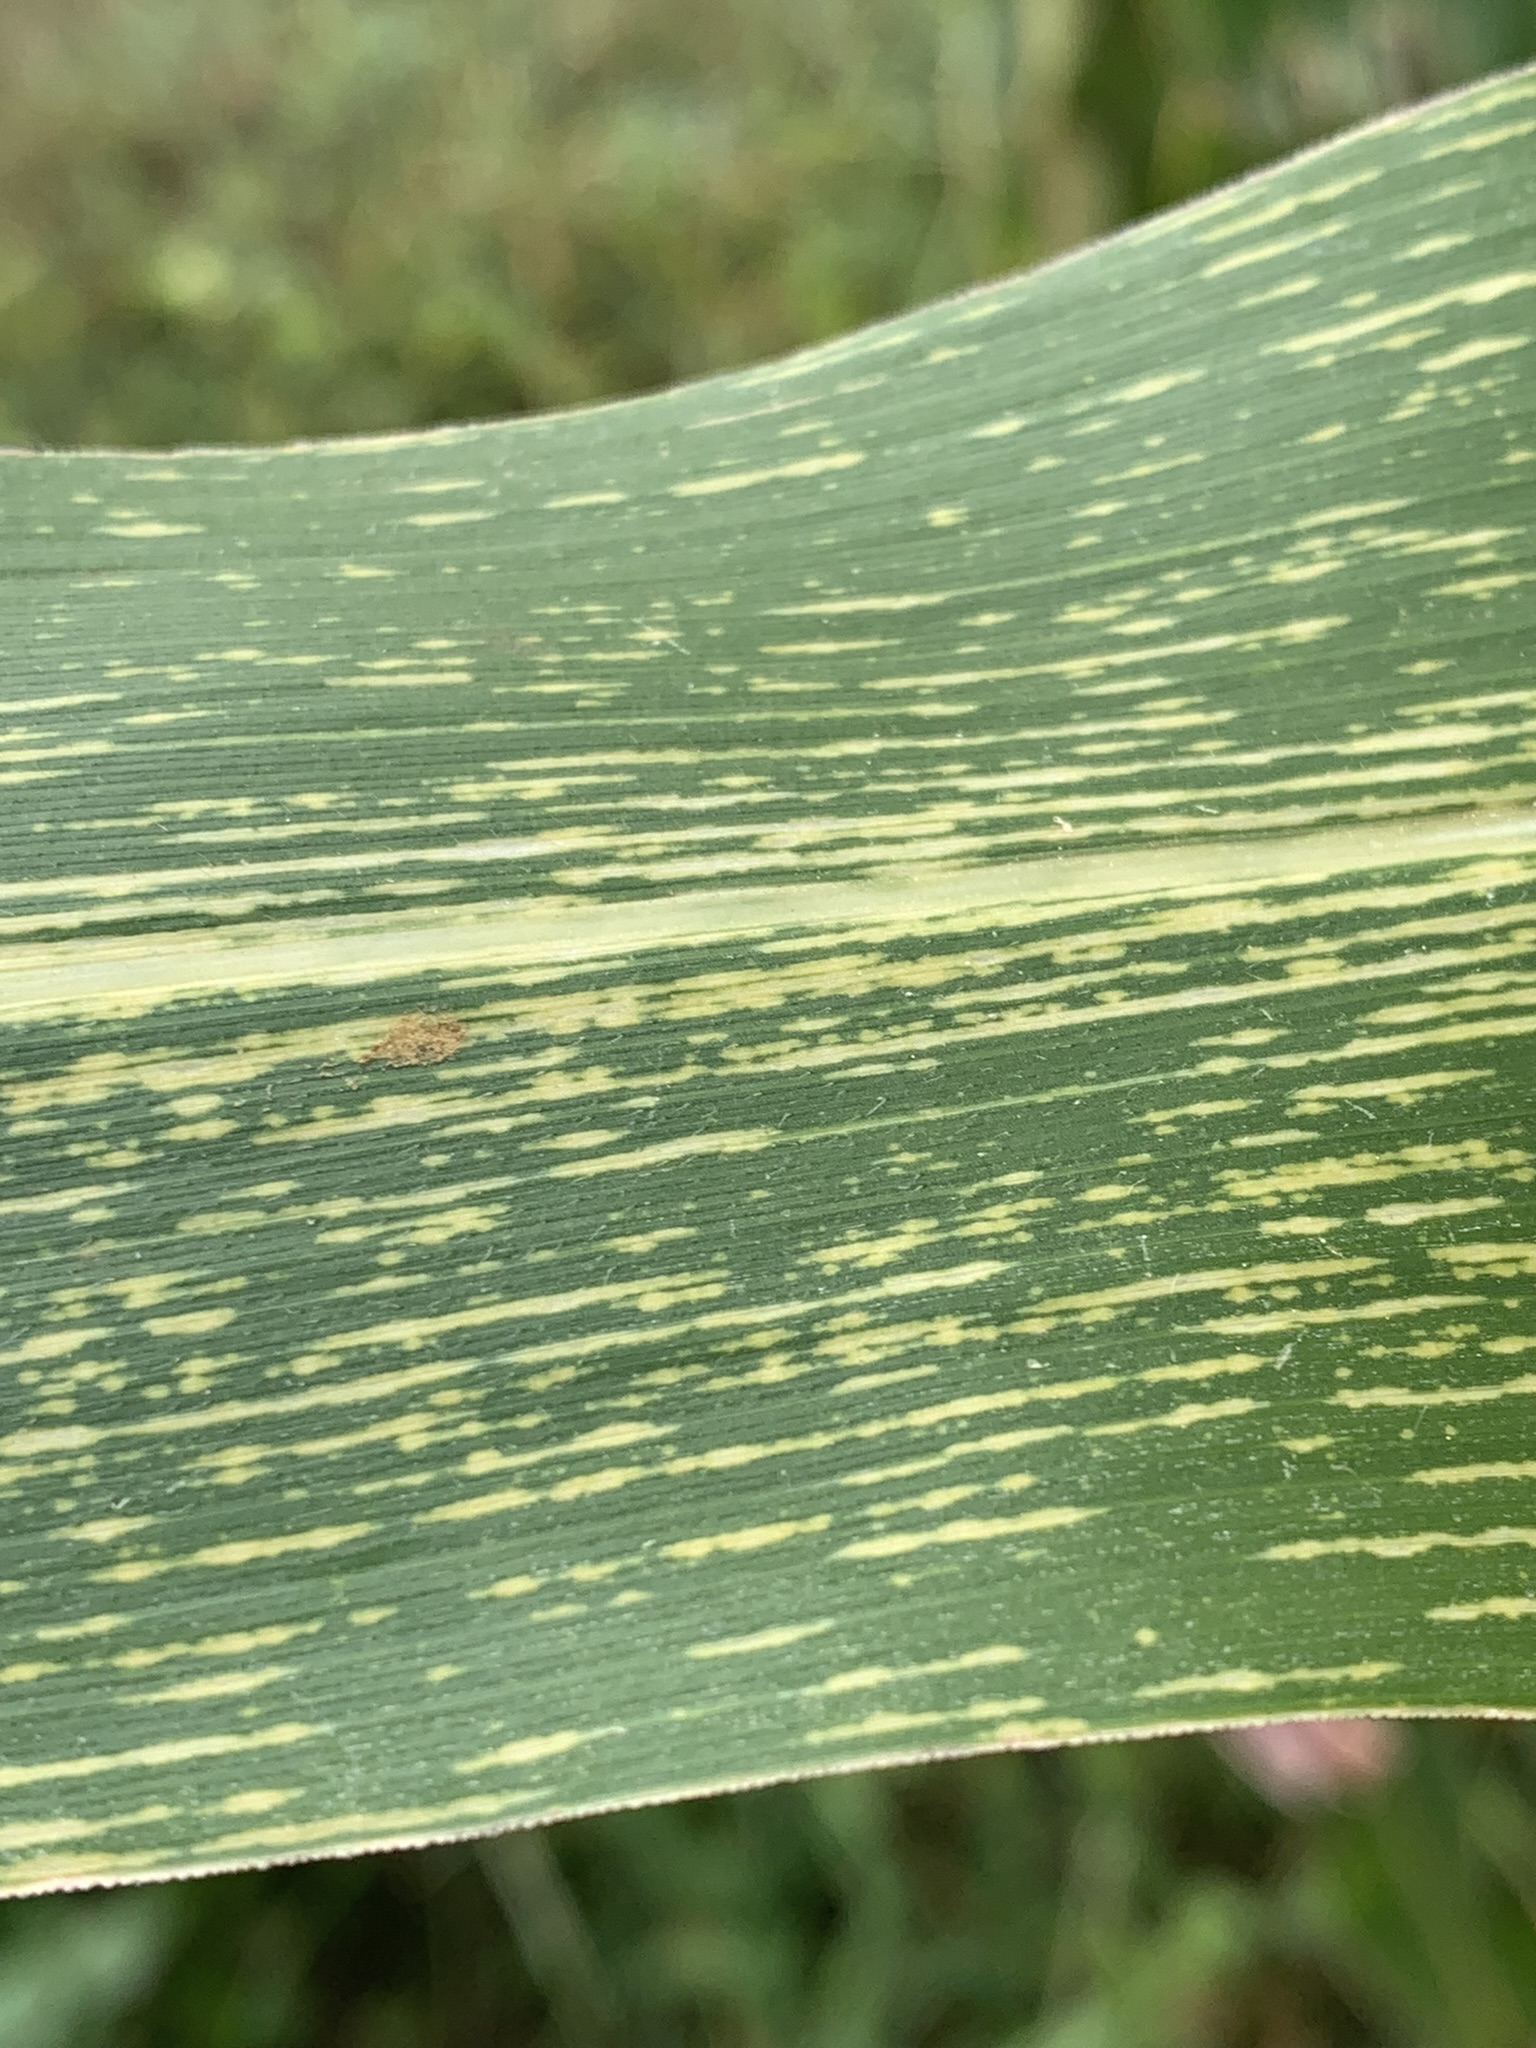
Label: MSV